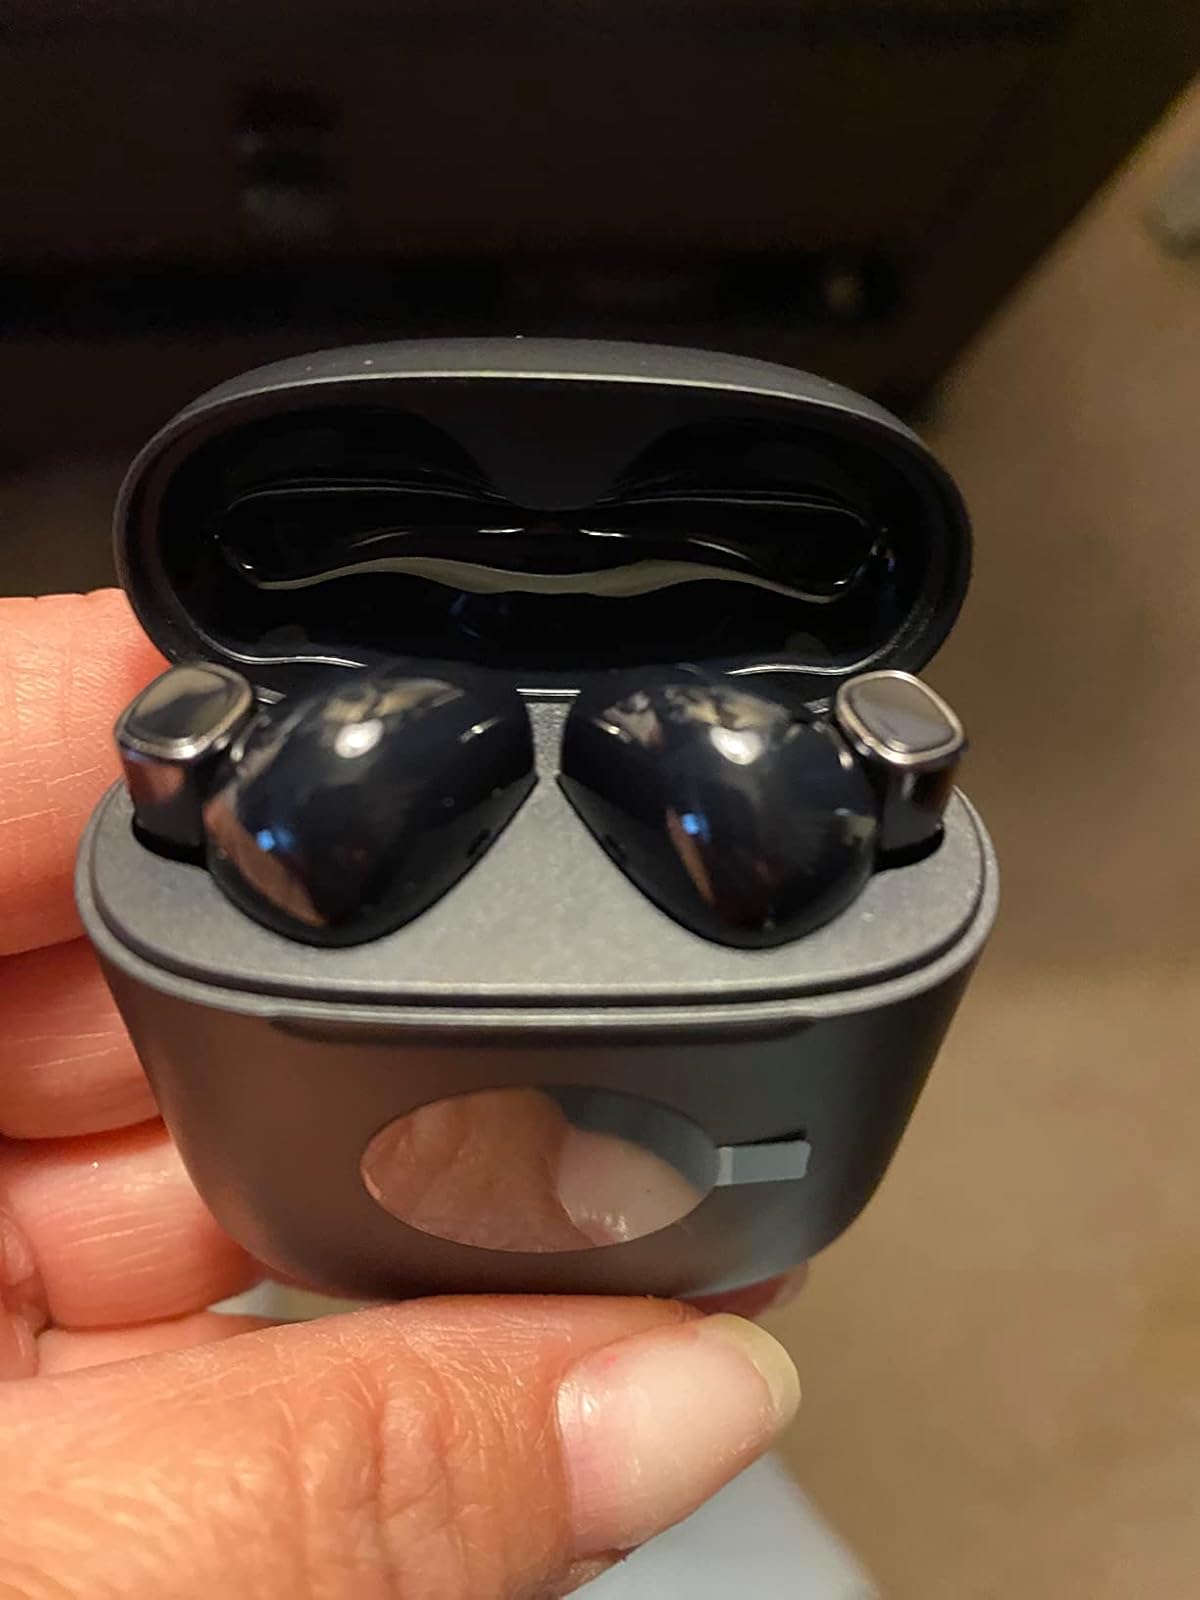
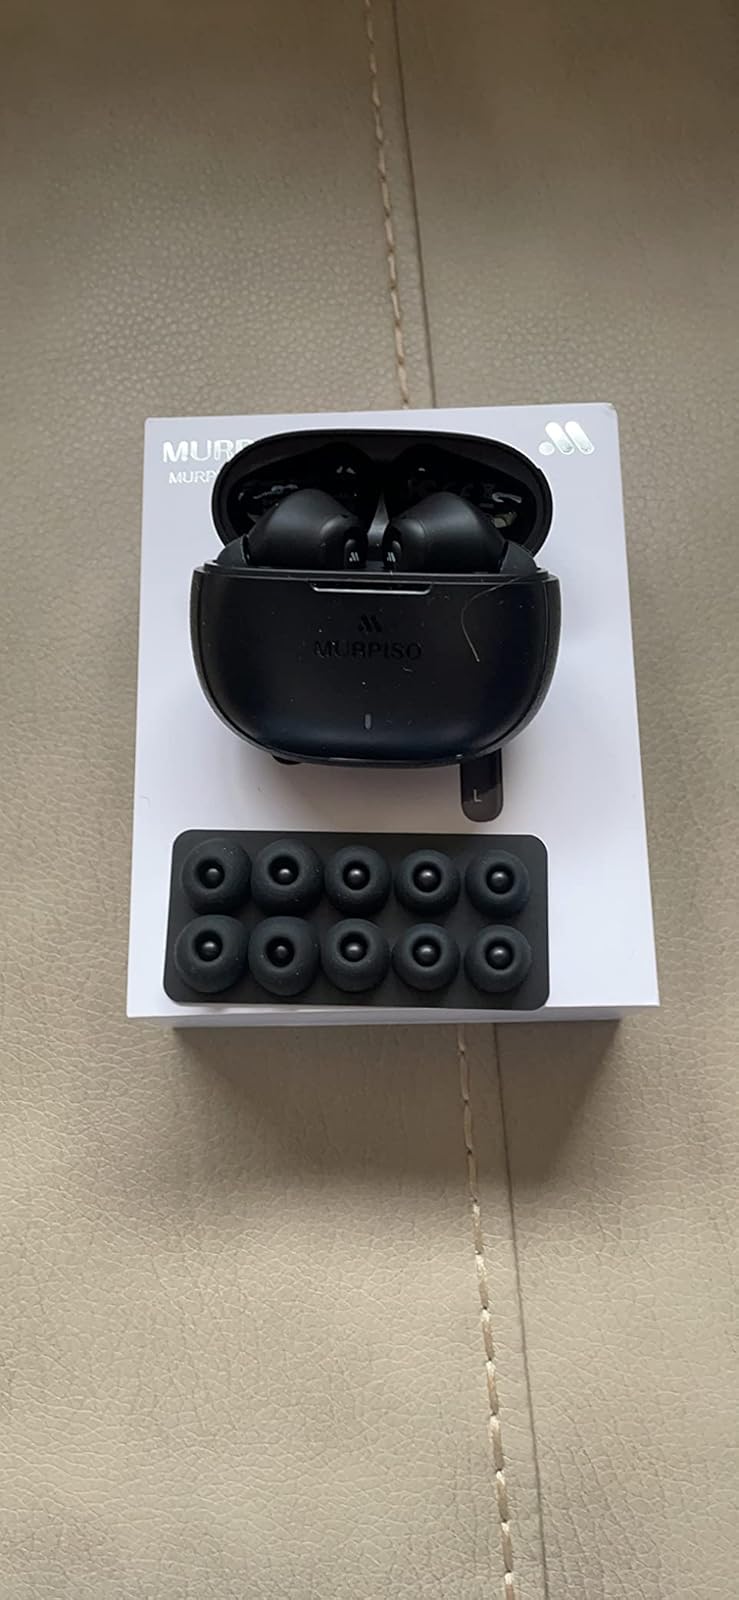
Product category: earbuds
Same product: no